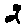
Label: 2